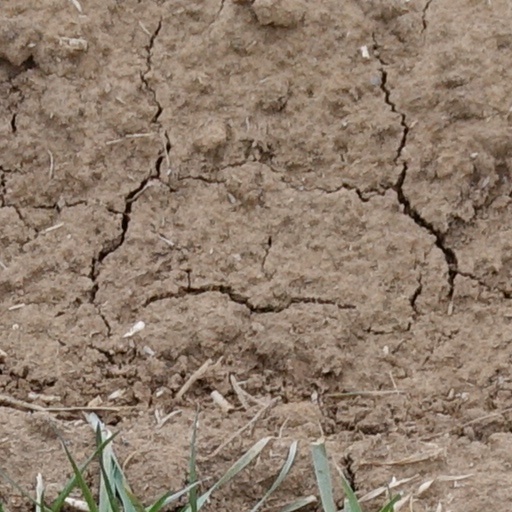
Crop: wheat